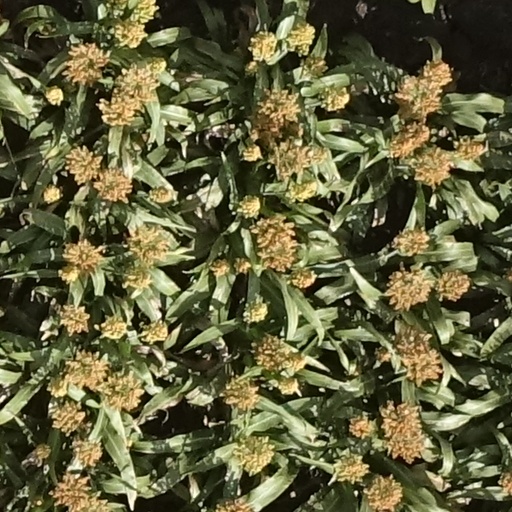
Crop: sorghum